Döhlen (Seelitz)

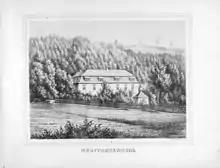
Neutaubenheim manor house in 1860

Döhlen has been recorded since 1350, initially under the name "Dalen" which changed through "Doelenn" and "Doelen" to the modern spelling. The manor of Döhlen-Neutaubenheim has been known since the mid-15th century. It has been known as Neutaubenheim since the second half of the 16th century and was dissolved in the 1945 land reform. The manor house was demolished, the outbuildings have been preserved.